Estonian Declaration of Independence

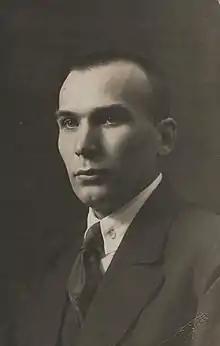
Juhan Kukk was a leading author of the text of the Declaration

During World War I, over 100,000 Estonian men were conscripted into the Imperial Russian Army, with approximately 8,000 to 10,000 perishing and one in five suffering injuries. Amid the hardships and shortages caused by the war, ideas of forming a national Estonian army began to gain traction. Civil unrest on the home front further fueled demands for greater autonomy, particularly as Estonians and other minority groups sought relief from imperial control. In May 1916, politician Jüri Vilms renewed the call for national autonomy, aligning with earlier aspirations to unify Estonia and parts of Livonia into a single administrative entity.